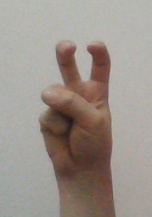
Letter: toot